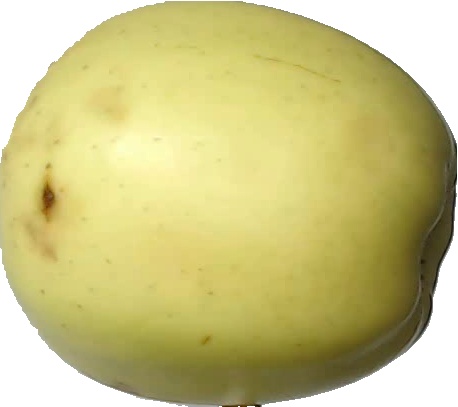
Label: apple_golden_2